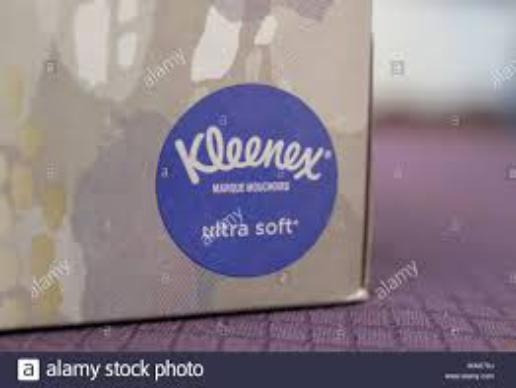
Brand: kleenex
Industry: Necessities